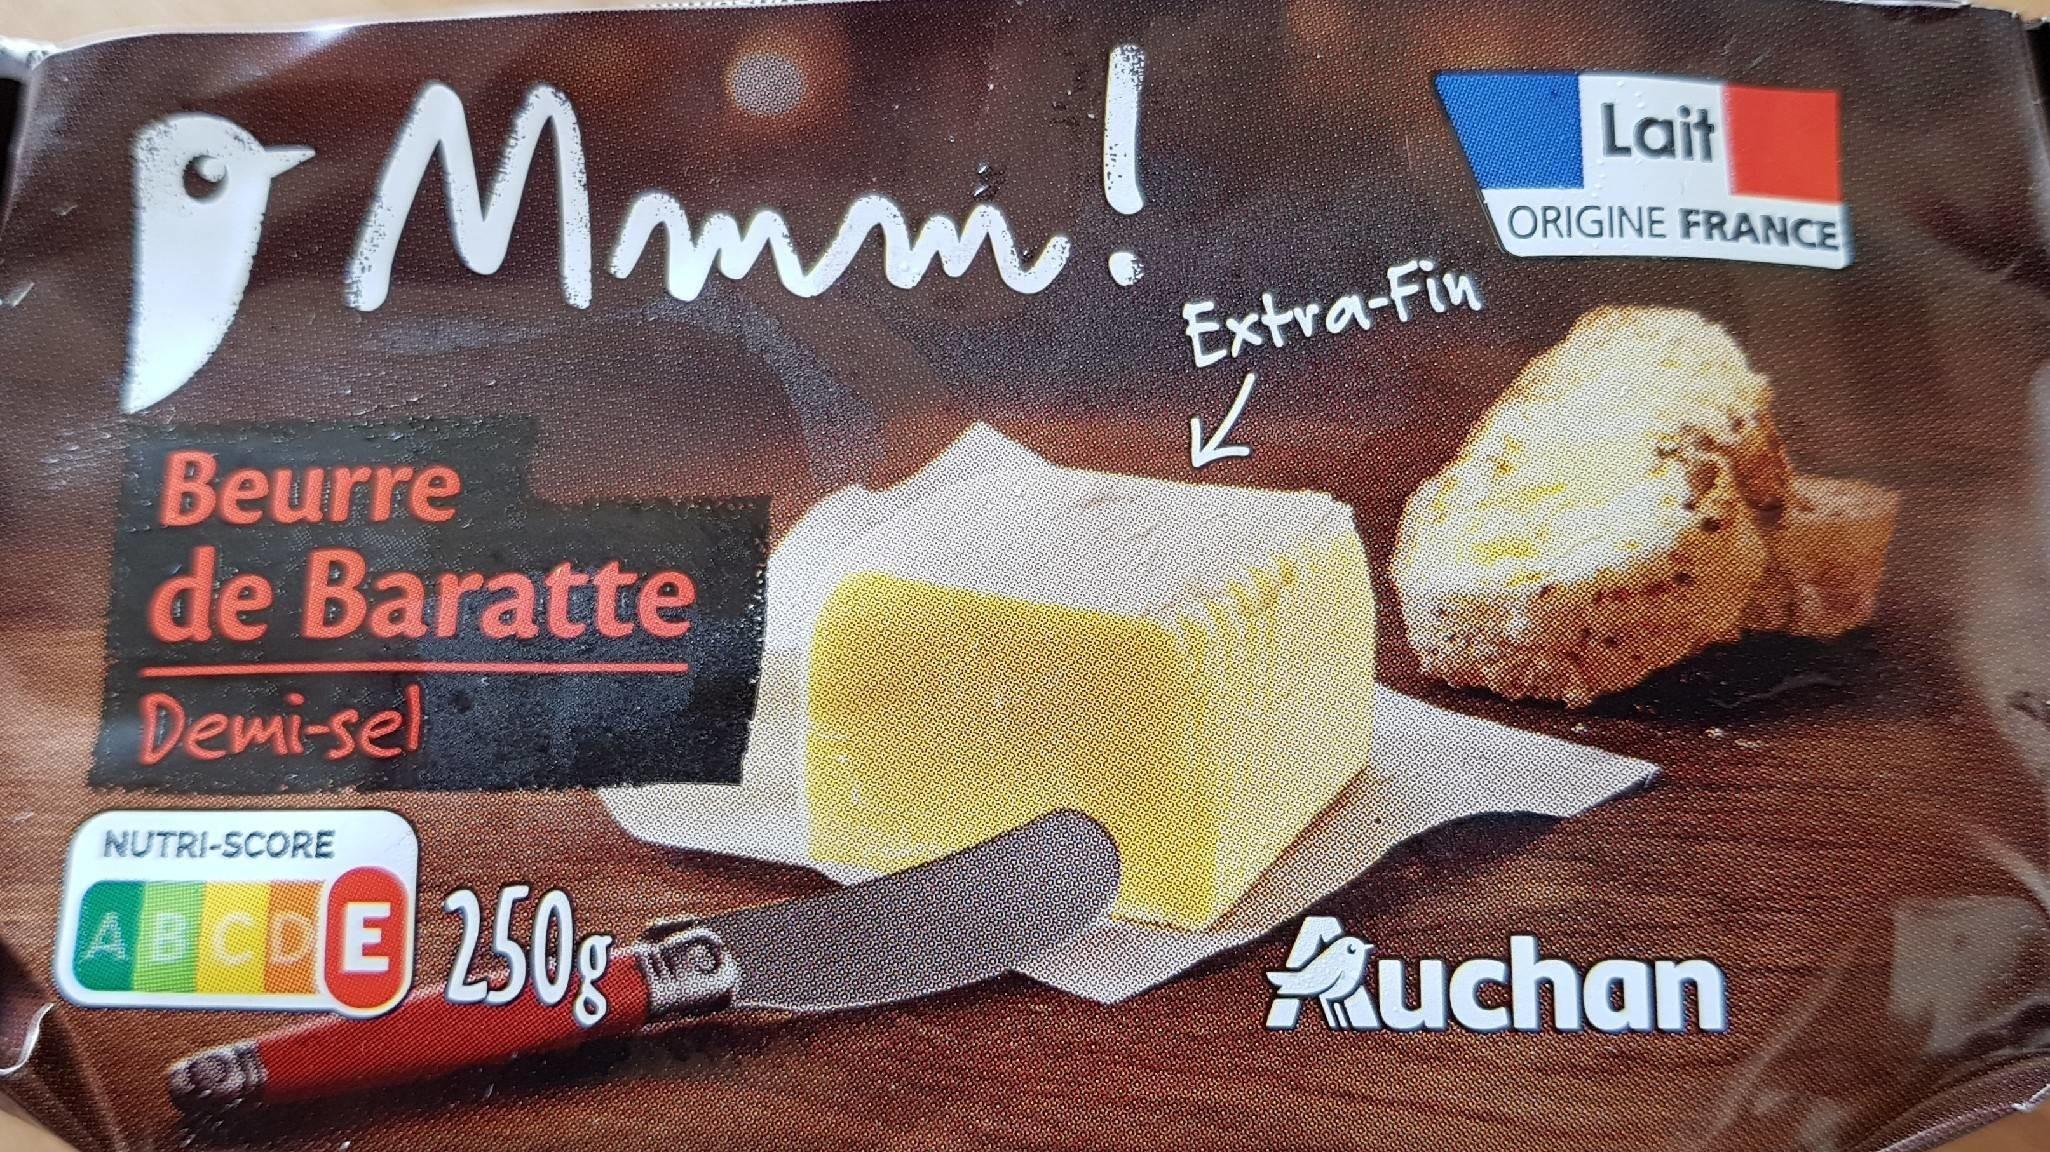
Nutri-Score label: nutriscore-e